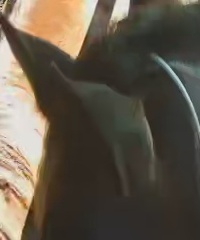
Face region: ears (position_of_ears)
Pain indicator: not_present